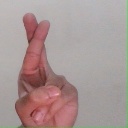
अक्षर: र